Andrei Orlov

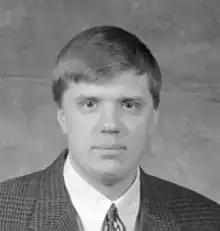
Андрей орлов.jpg

Andrei A. Orlov is an American professor of Judaism and Christianity in Antiquity at Marquette University. He "is a specialist in Jewish Apocalypticism and Mysticism, Second Temple Judaism, and Old Testament Pseudepigrapha. Within the field of Second Temple Jewish apocalyptic literature, Orlov is considered among the leading experts in the field of Slavonic texts related to Jewish mysticism and Enochic traditions." He "has established himself as a significant voice in the study of Second Temple Jewish traditions, especially those associated with 2 Enoch and other Slavonic Pseudepigrapha." Orlov is a veteran of the Enoch seminar and a member of the Advisory Board of the journal "Henoch".